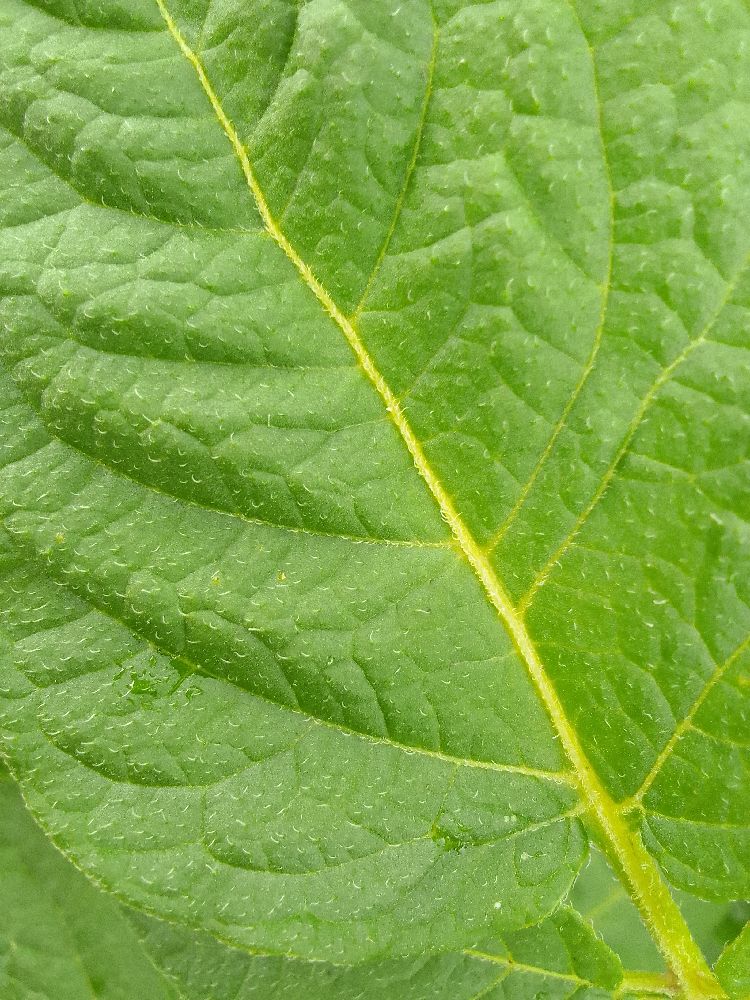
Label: Healthy